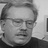
Emotion: sad